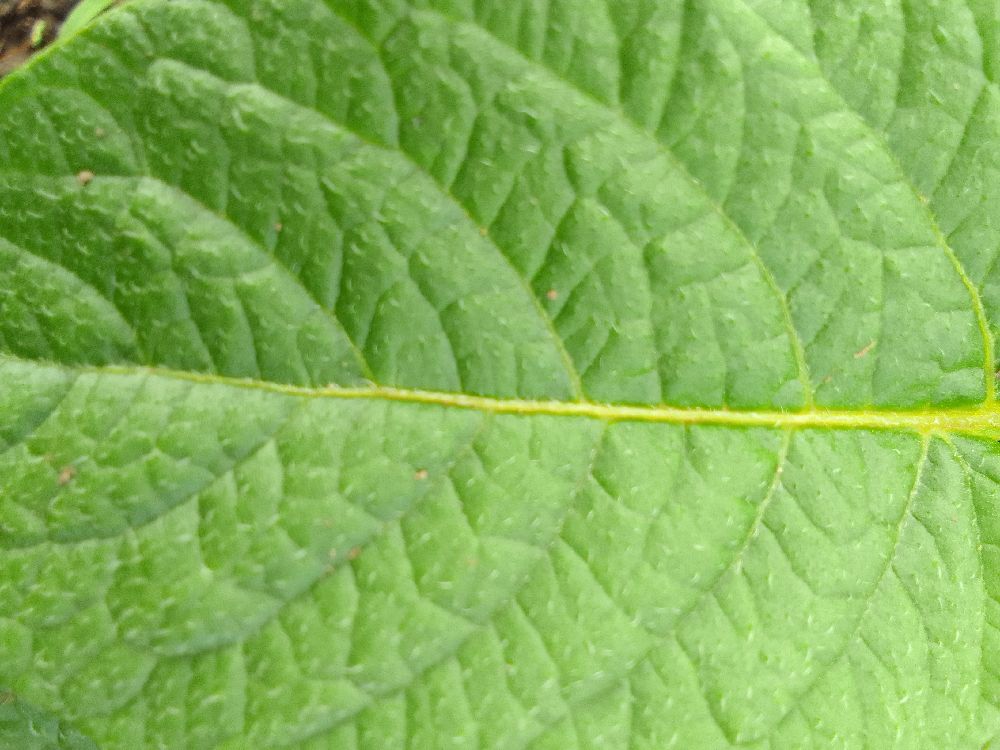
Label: Healthy